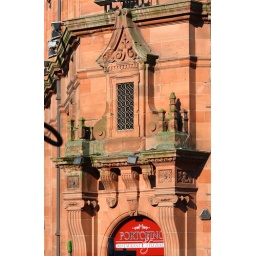
Prudential Assurance building 1891 by Alfred Waterhouse. Newcastle upon Tyne. Note the little castles and the tortoise over the door